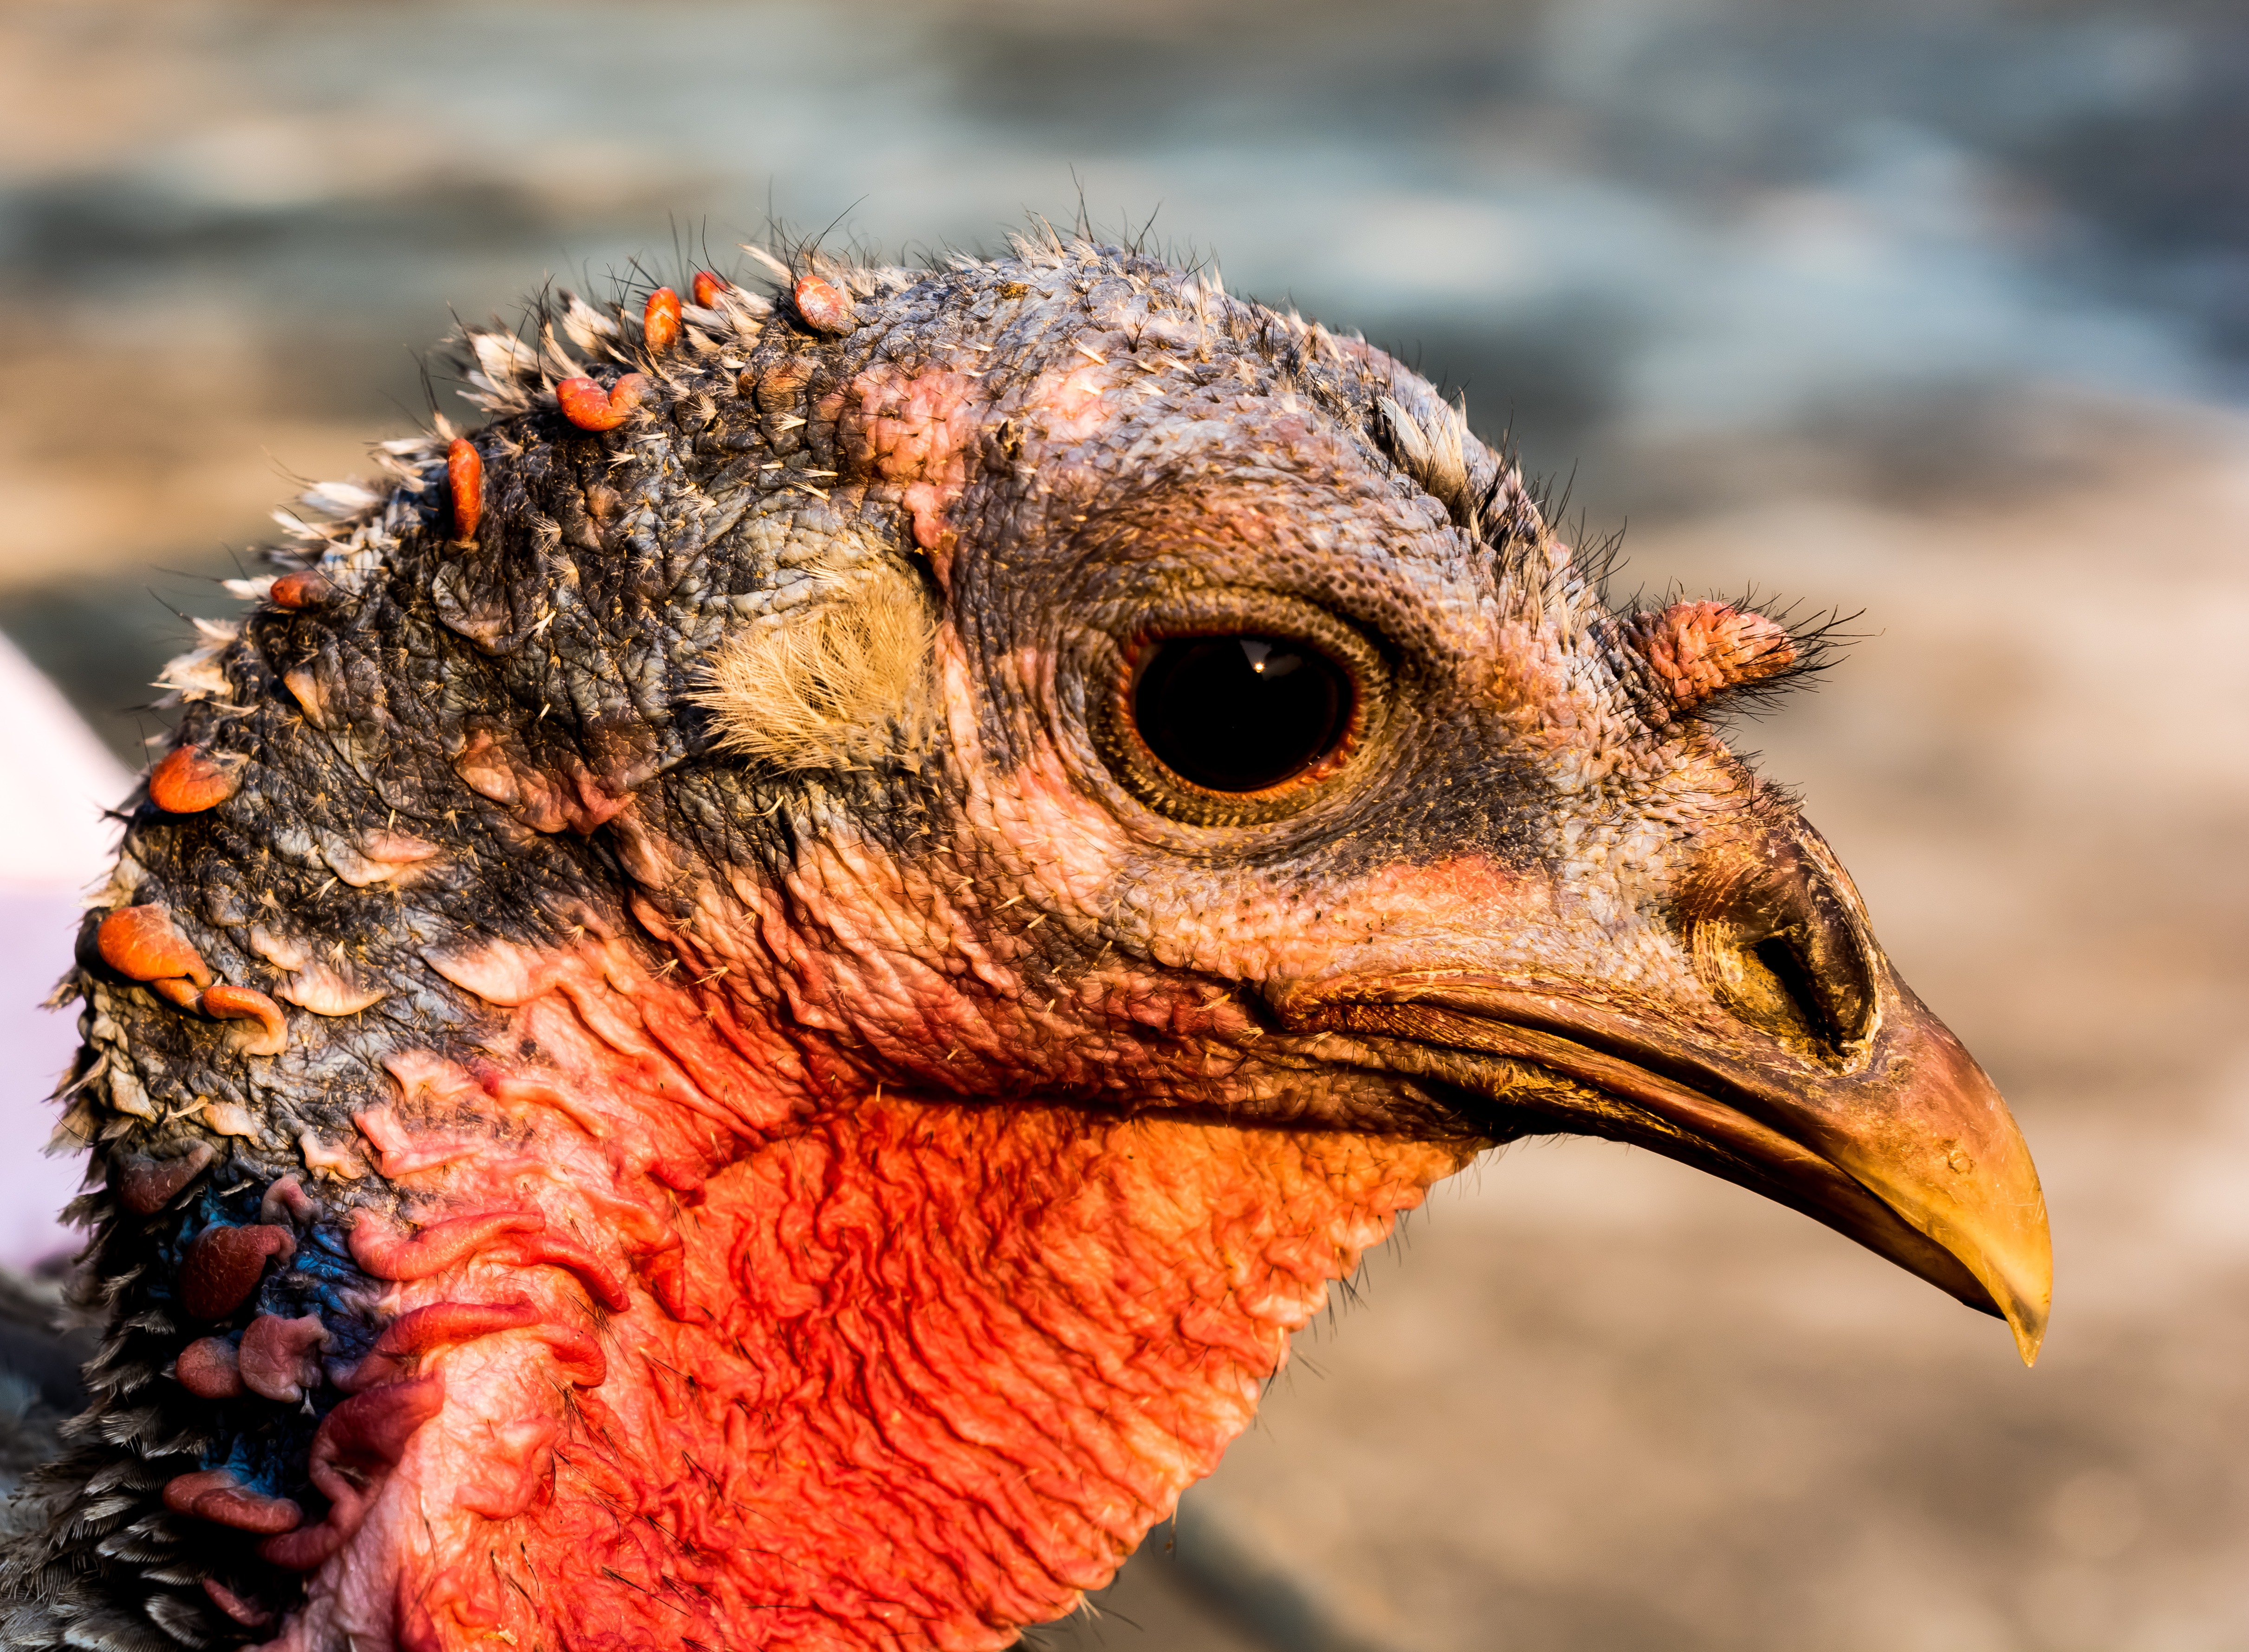
bird, wildlife, beak, fauna, close up, turkey, head, vertebrate, macro photography